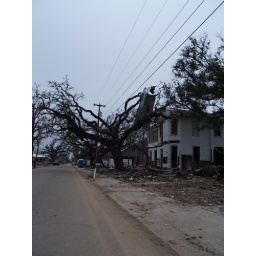
a piece of roof in the tree